The Irrefutable Truth about Demons

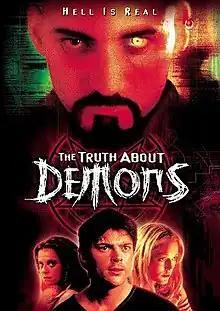
Release poster

The Irrefutable Truth about Demons is a New Zealand horror film released in 2000. It was directed by Glenn Standring and stars Karl Urban, Katie Wolfe, and Jonathon Hendry.